Gulshan Devaiah

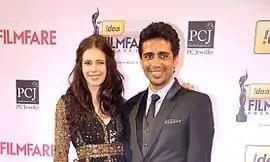
Devaiah with Kalki Koechlin at the 59th Filmfare Awards ceremony in 2016

Devaiah started his career from the Anurag Kashyap's feature film "That Girl in Yellow Boots", alongside Kalki Koechlin and Naseeruddin Shah in 2010. The film was screened at the Toronto International Film Festival, followed by the Venice Film Festival. He played the role of Chitiappa in the film. Next in 2011, he appeared in Rohan Sippy's crime thriller "Dum Maaro Dum", starring Abhishek Bachchan, Bipasha Basu, Rana Daggubati and Prateik Babbar, where he played the role of Ricky. In the same year, Devaiah appeared in Bejoy Nambiar's Hindi thriller film "Shaitan", starring Rajeev Khandelwal and Kalki Koechlin, where he portrayed the role of Karan Chaudhary "KC". Released in June 2011, the film was a critical and commercial success, where Devaiah's performance was acclaimed. He was nominated for the several awards including, Filmfare Awards, Screen Awards, Stardust Awards and Apsara Film & Television Producers Guild Awards in the category of Best Male Debut and Best Actor in a Supporting Role, along with other ensemble characters.